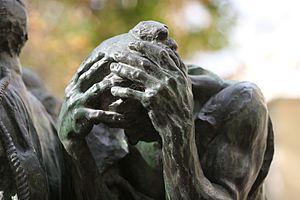
Les Bourgeois de Calais, Sculpture d'Auguste Rodin, detail #5
Les Bourgeois de Calais est un groupe statuaire d'Auguste Rodin commandé par la Ville de Calais où a été inauguré le premier exemplaire en bronze en 1895. C’est une des œuvres les plus célèbres de Rodin qui a laissé une postérité artistique importante. De manière définitive, il existe ainsi douze éditions originales en bronze des Bourgeois de Calais.